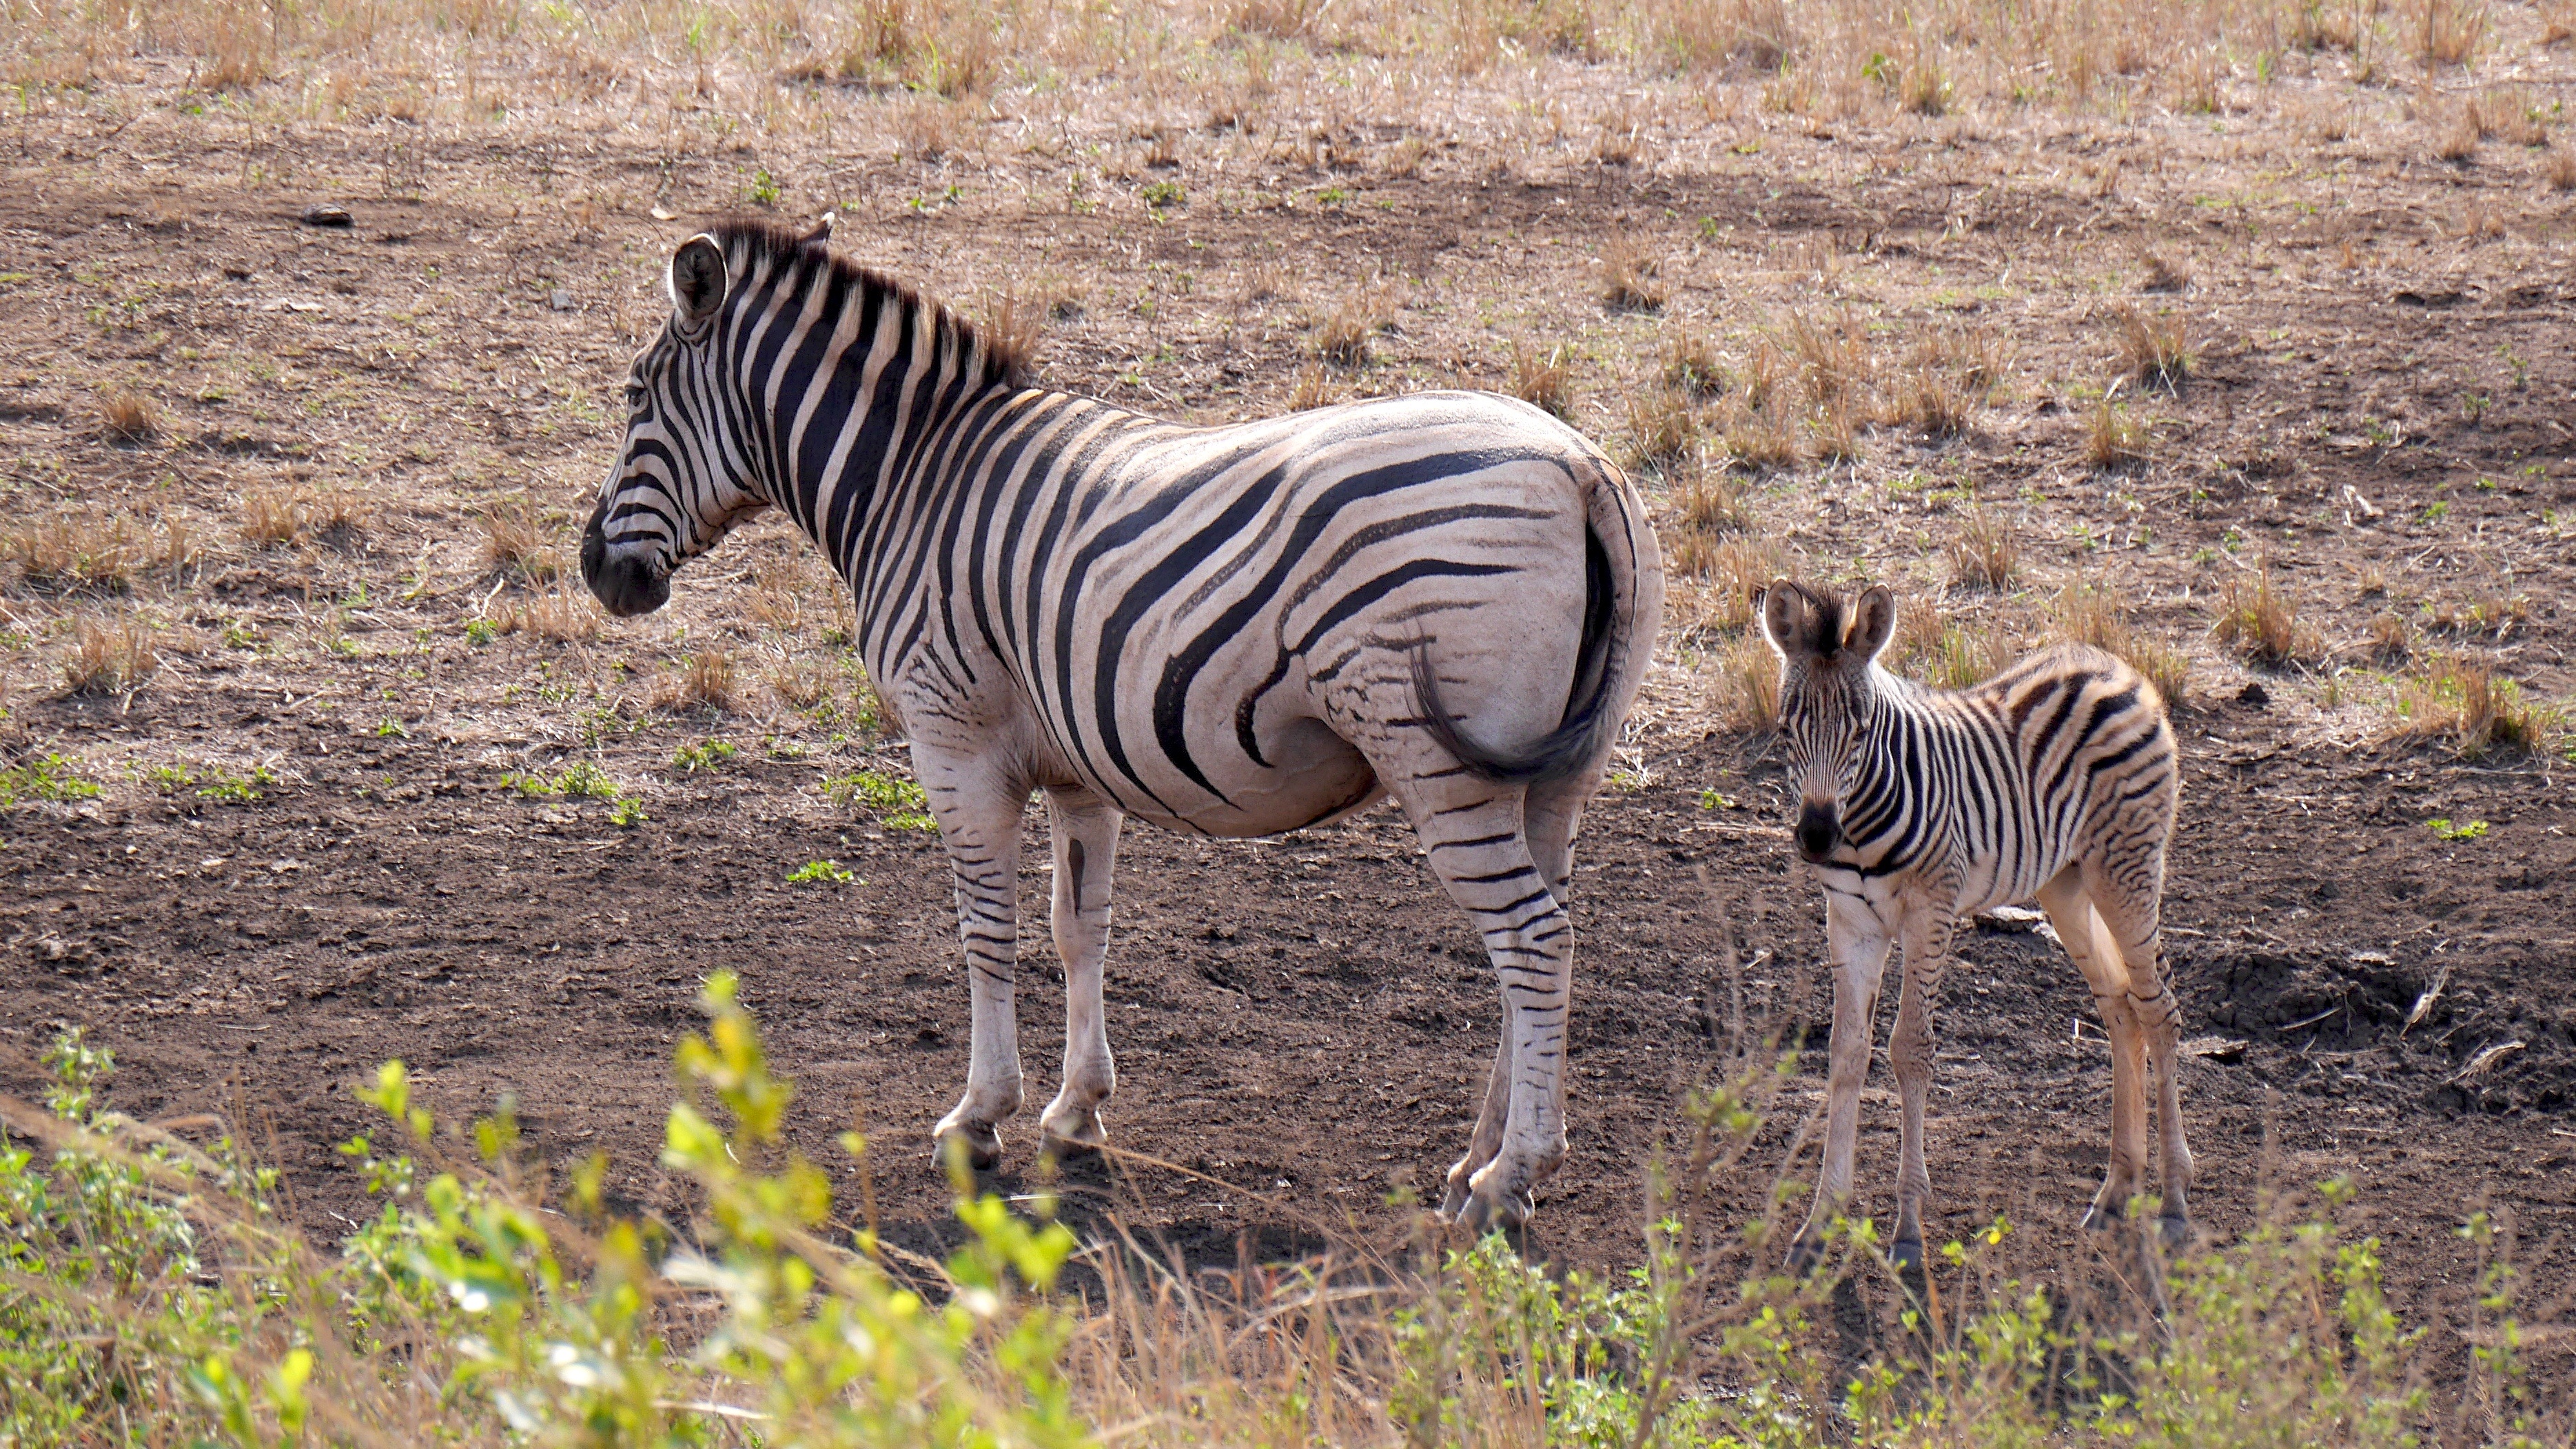
structure, prairie, adventure, wildlife, herd, mammal, national park, fauna, savanna, plain, zebra, wild animal, grassland, safari, south africa, zebras, hluhluwe, horse like mammal, mustang horse